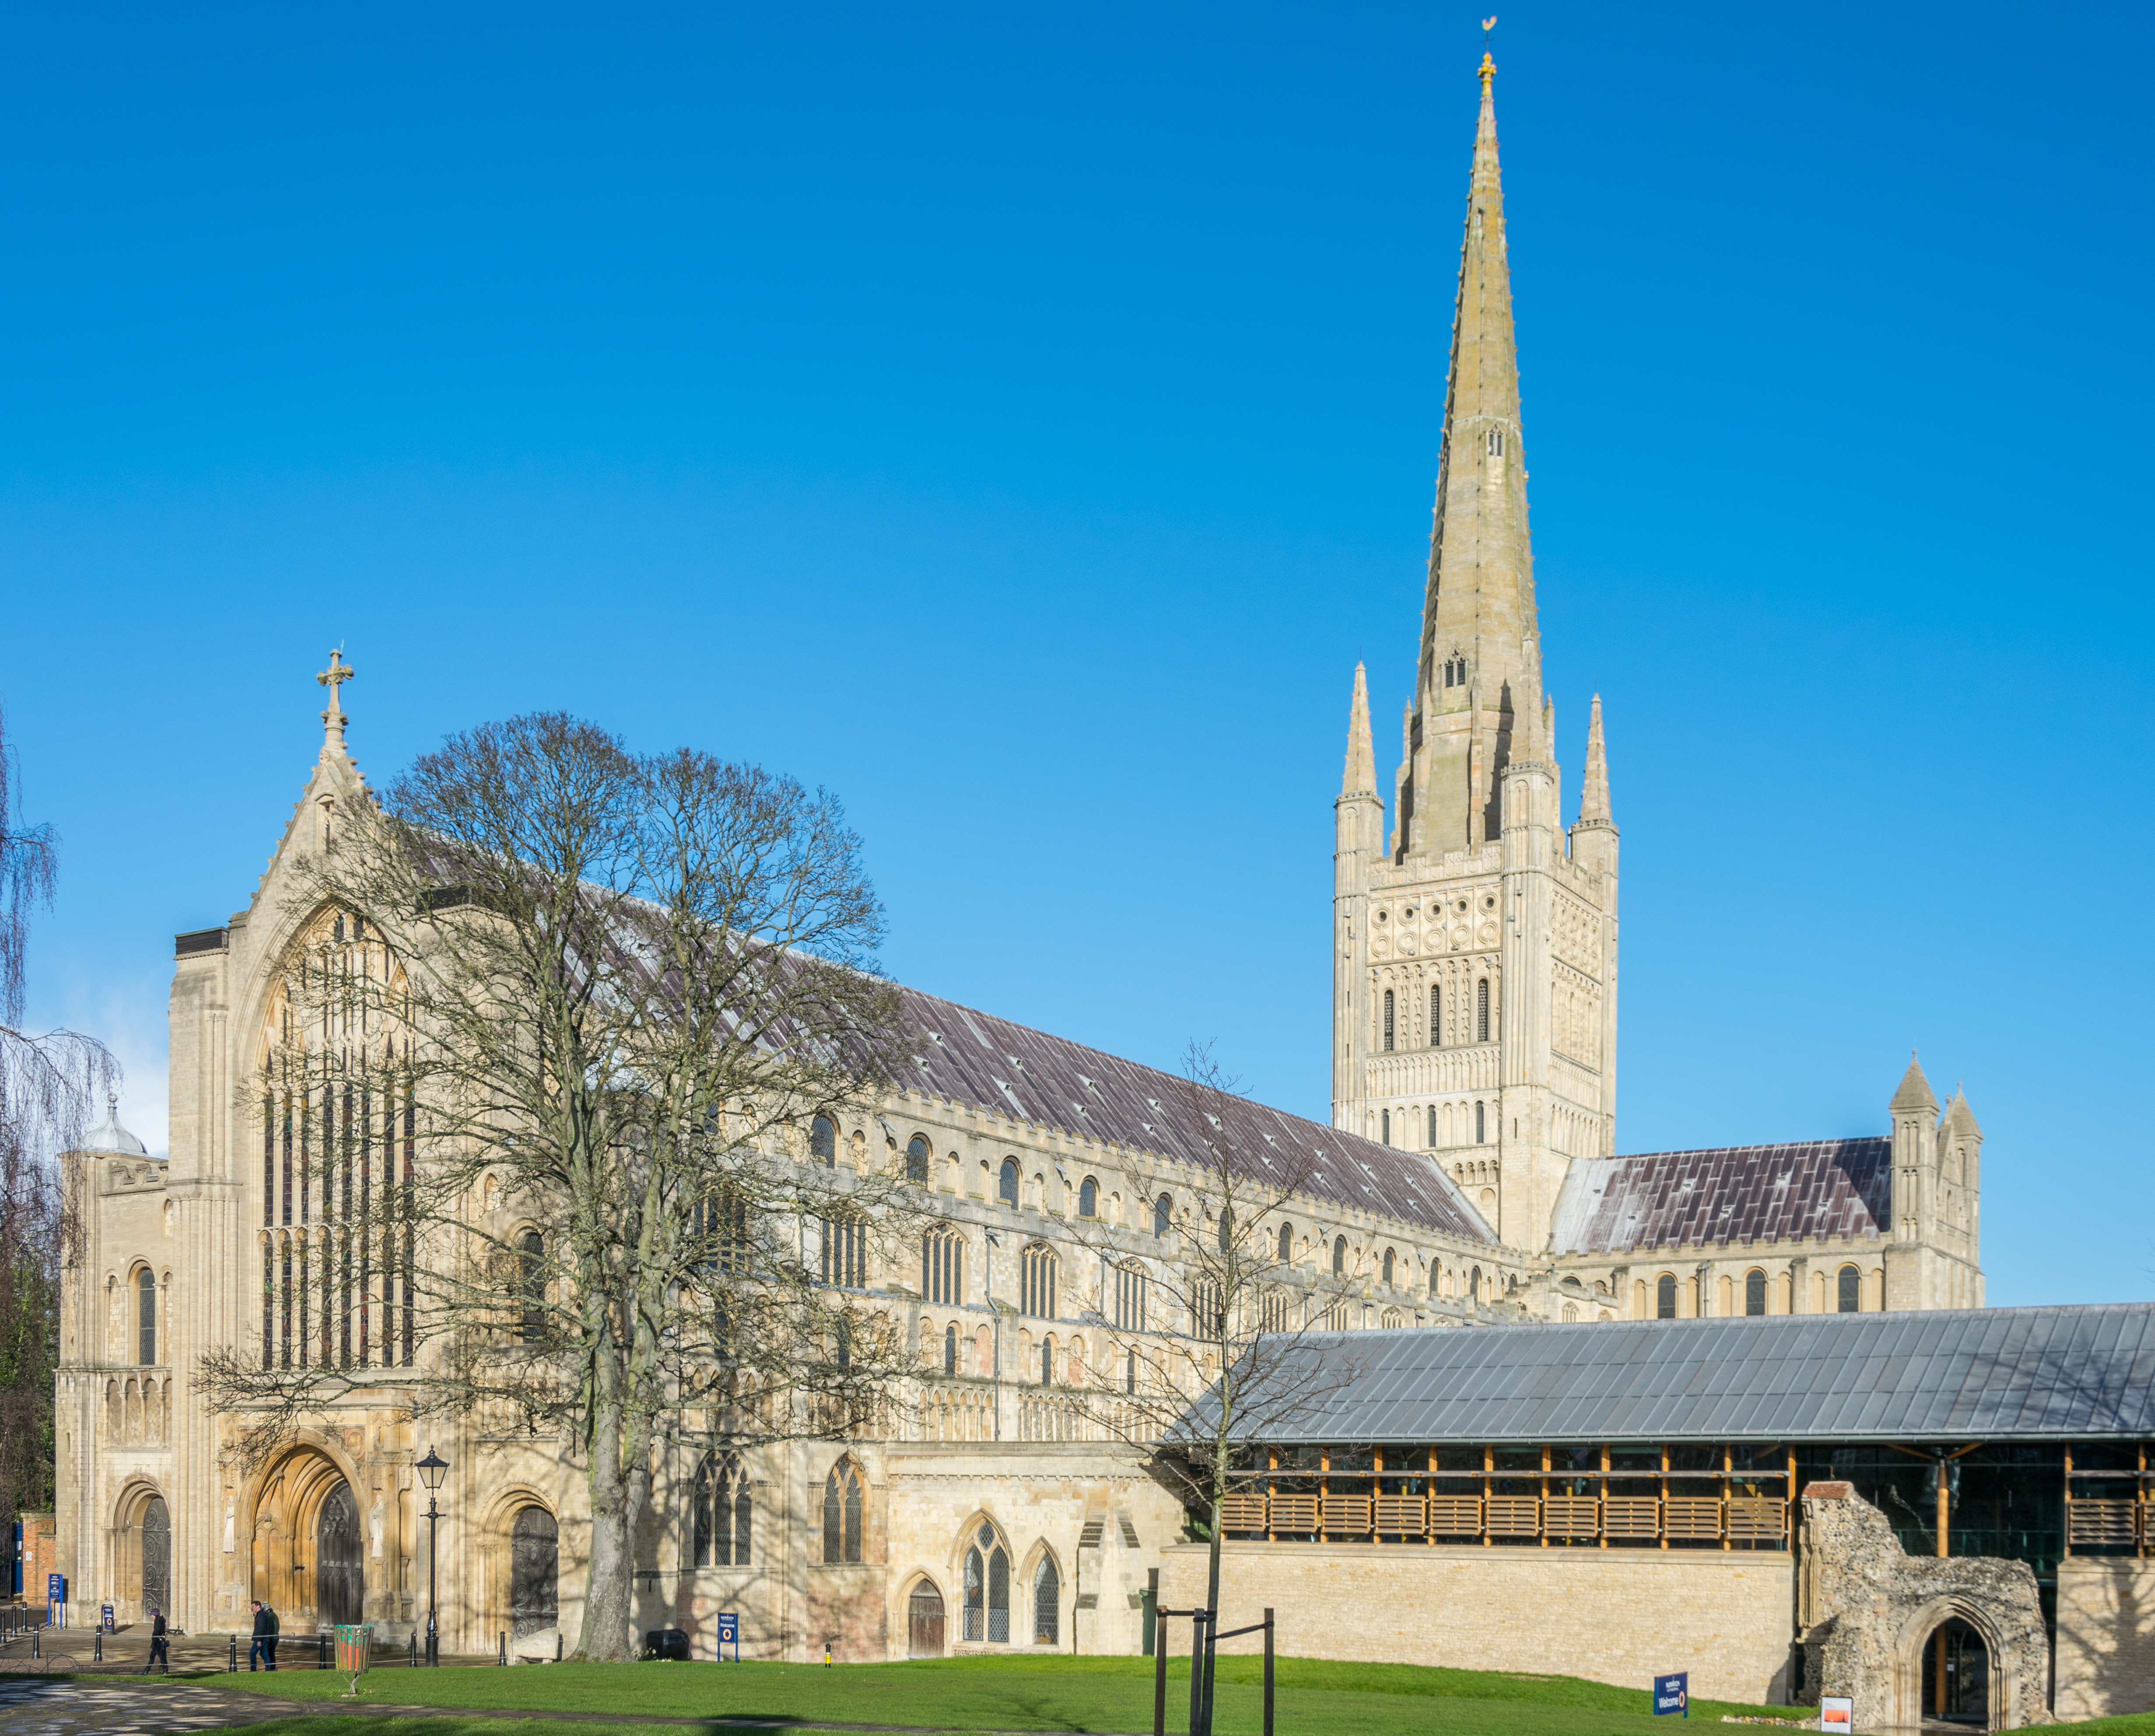
window, building, tower, landmark, church, cathedral, gothic, place of worship, spire, monastery, nave, abbey, basilica, norfolk, norwich, norman, perpendicular, historic site